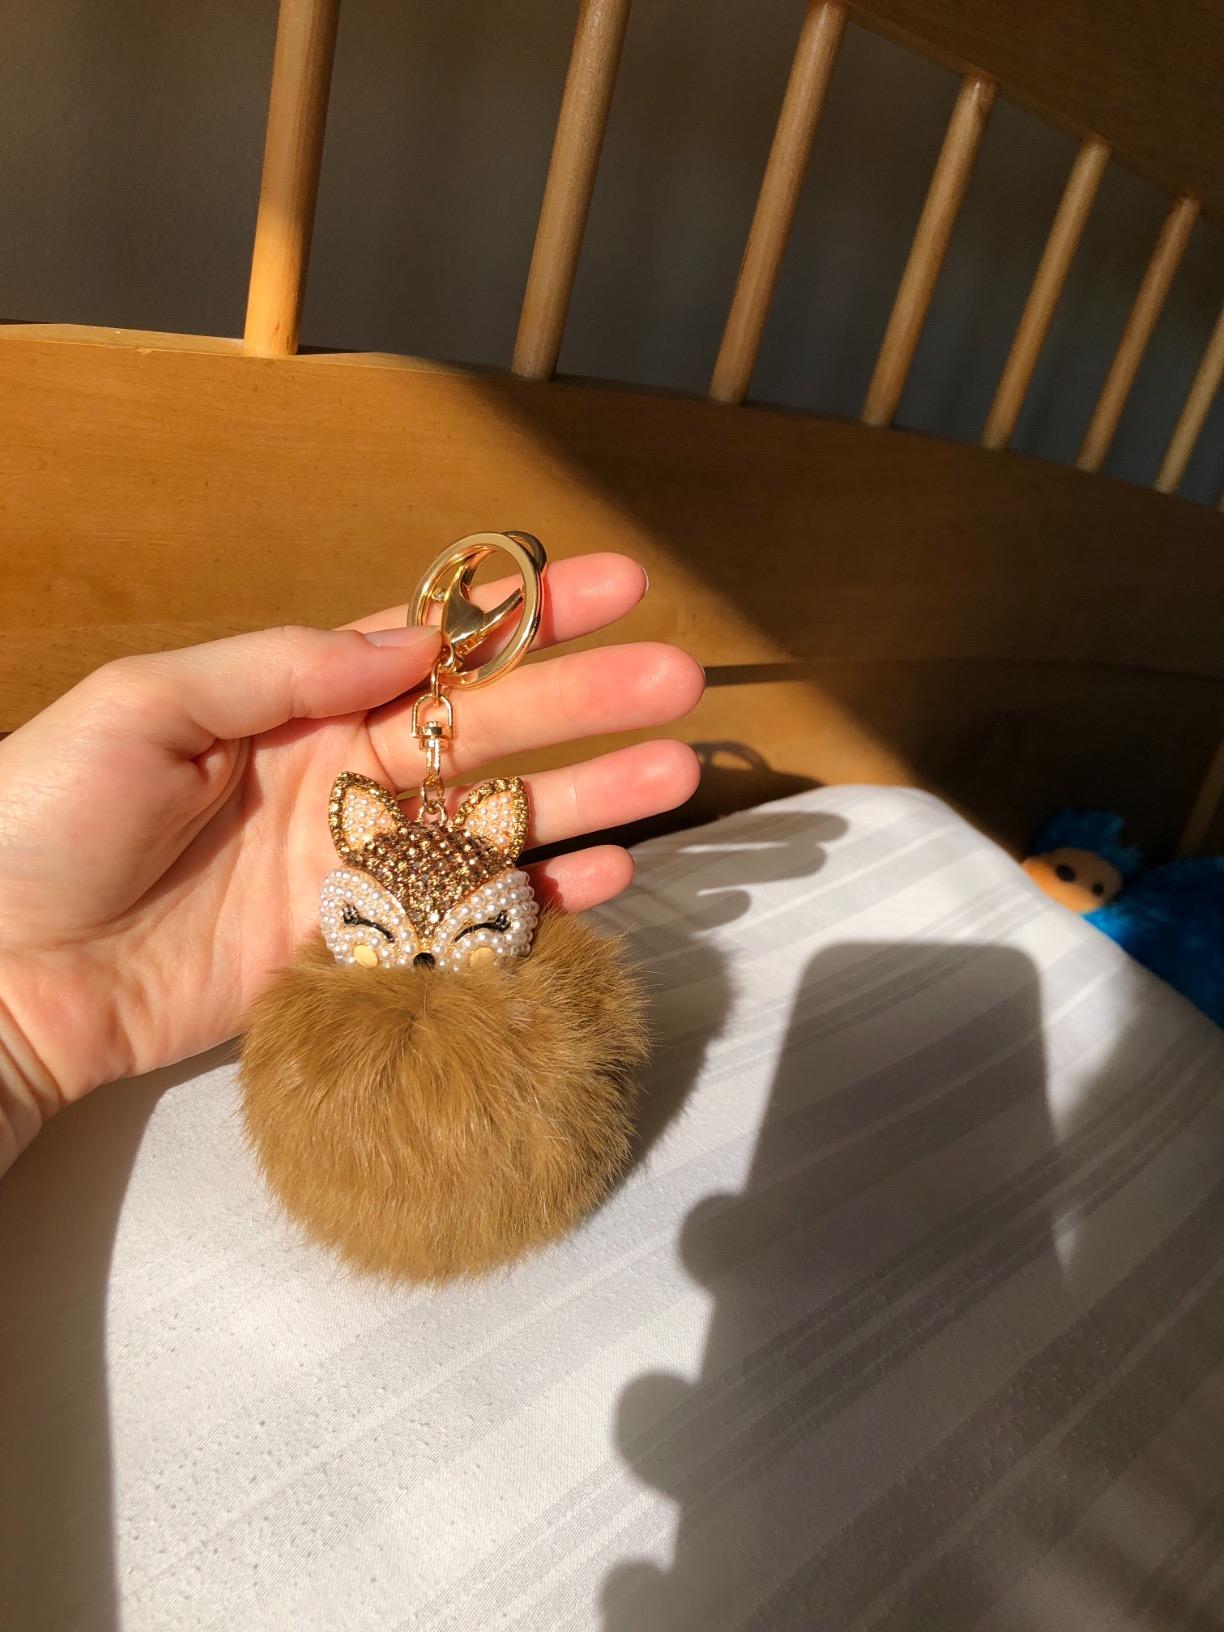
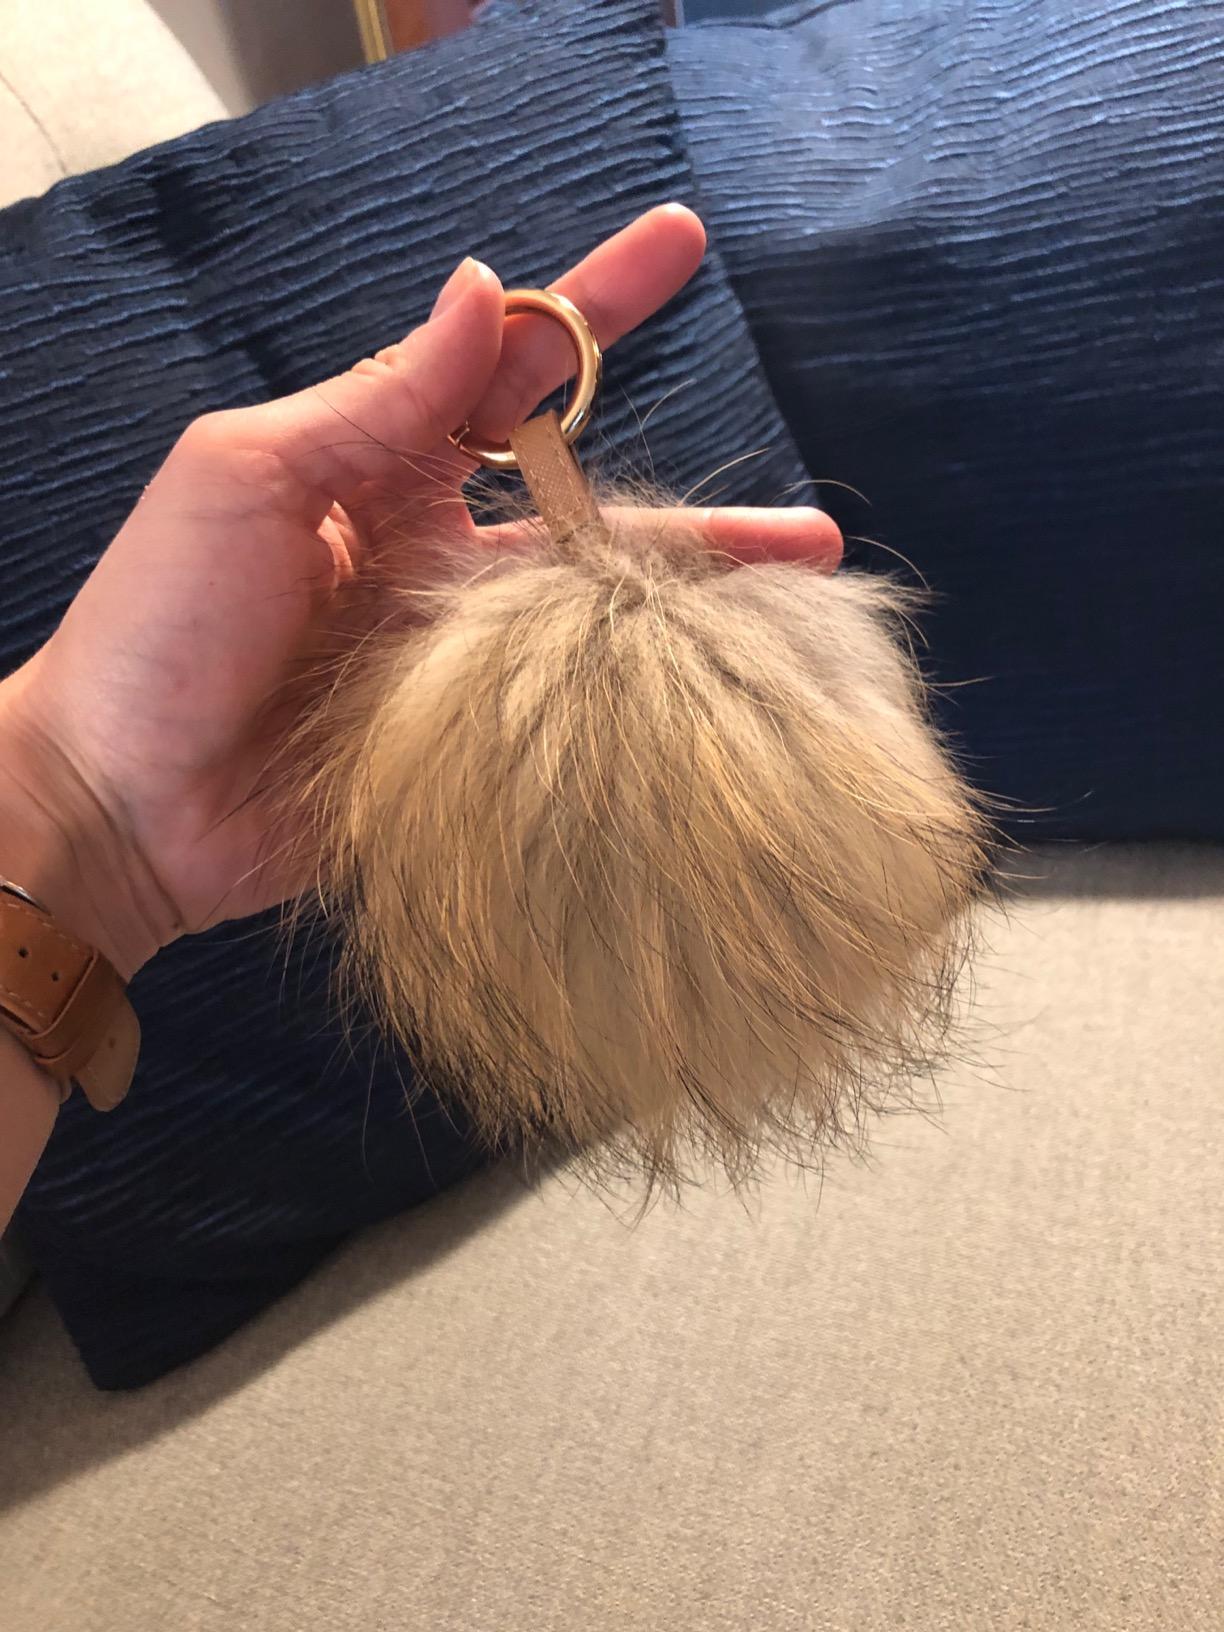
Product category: accessories_keychain
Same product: no